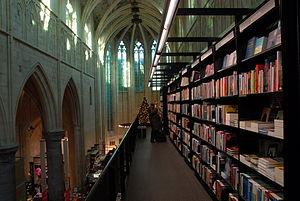
Binnenstad est, depuis 2007, le nom officiel du quartier central de la ville de Maastricht. Il portait jusqu'alors le nom de City.